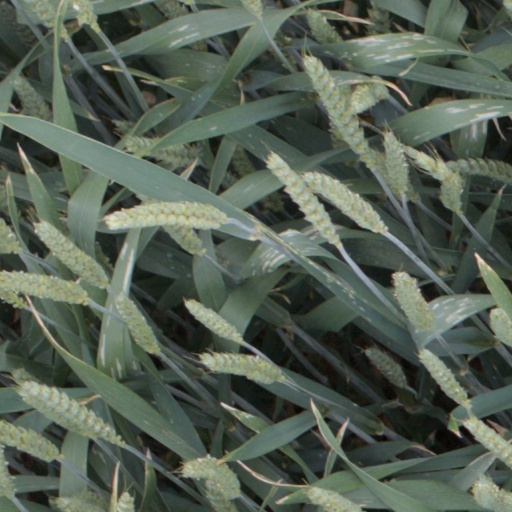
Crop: wheat